Sophia (wisdom)

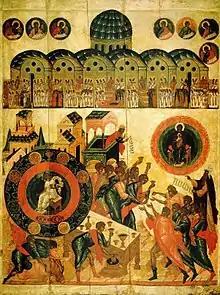
"Wisdom hath built her house" (Novgorod, 16th century)

Constantine the Great set a pattern for Eastern Christians by dedicating a church to Christ as the personification of Divine Wisdom. In Constantinople, under Justinian I, the Hagia Sophia ("Holy Wisdom") was rebuilt, consecrated in 538, and became a model for many other Byzantine churches. In the Latin Church, however, "the Word" or came through more clearly than "the Wisdom" of God as a central, high title of Christ.